Robert Ghiz

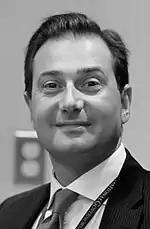
Ghiz in 2010

Robert Watson Joseph Ghiz (born January 21, 1974) is a Canadian politician who served as the 31st premier of Prince Edward Island from 2007 to 2015. He is the son of the 27th premier, Joe Ghiz.